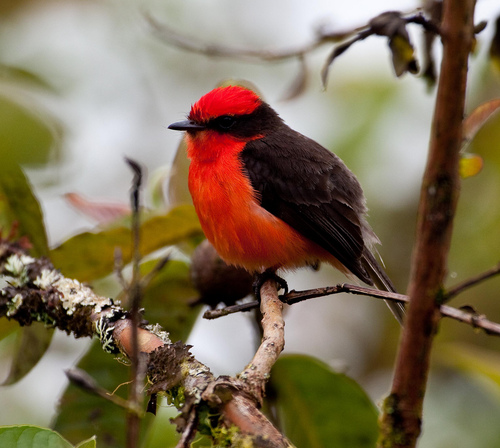
the crown of the head, throat and belly are bright red, the cheek patch, eye, feet, wings and tail are all black.
this small bird has a scarlet crown, breast, and belly with black everywhere else.
a small red bird with black wings and markings.
this bird has an orange body, with black wings and tail.
a small black bird with bright red belly, breast and crown.
this bird has wings that are black and has a red chest and belly
this small bird's black and red round head is somewhat sunken into its similarly colored round body.
a short, squat bird with a red breast and crown, short and pointed bill, and black cheekpatch and back.
this particular bird has a belly that is read with black patches
this bird has wings that are black and has a red belly
Species: Vermilion Flycatcher